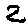
Label: 2